Borestone Mountain Poetry Awards

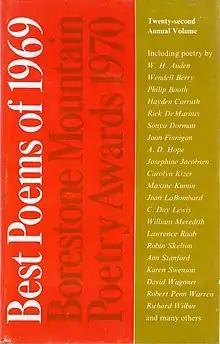
"Best Poems of 1969: Borestone Mountain Poetry Awards 1970"

The Borestone Mountain Poetry Awards was an annual series of poetry anthologies first published in 1949. The poems were selected from those published in a given year in English-language magazines and books; in each volume, individual poems were designated as first, second, or third place in a poetry contest. Additionally, the first ten volumes printed poems that were selected in a competition for undergraduate college students. Twenty-nine volumes were published through 1977.